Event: Nepal Earthquake
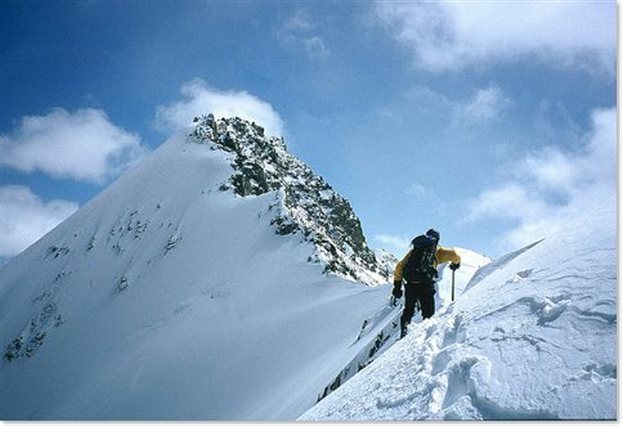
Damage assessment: no_damage